National Museum of Beirut

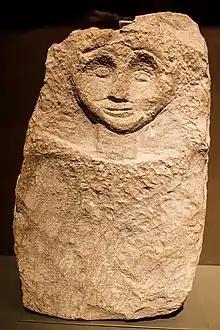
Tyre Phoenician necropolis stela

When the final cease-fire was declared in 1991, the museum and the Directorate General of Antiquities were in a state of near-destruction. The museum was flooded with rainwater and the outer facade was badly marked by bullets and craters from shells. Militiamen who occupied the premises had covered the internal walls with graffiti. The state of the museum collection was also very serious: the small objects had been left in the storerooms for more than fifteen years in a totally inappropriate environment. The national museum had been built on a high water table, which caused a dangerous increase in humidity, and collection of water inside the storerooms. The large stone artifacts has been left in their emergency casings without any ventilation and traces of corrosion from salts were visible on the lower edges of the stone monuments. The wing adjacent to the Directorate General of Antiquities was devastated by shells which started a fire, destroying documents such as maps, photographs, and records, as well as 45 boxes containing archaeological objects. All of the laboratory equipment was lost. During the war, some items were looted and are now exhibited in Turkish museums, whilst others have been auctioned. Ironically, these had been stolen from external stores, mainly in Byblos and Sidon, in which they were kept to avoid damage and looting.